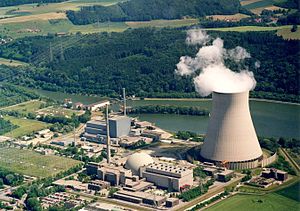
Essenbach / Geografi
Atomkraftværket Kernkraftwerk Isar
Essenbach er en købstad i Landkreis Landshut, i regierungsbezirk Niederbayern i den tyske delstat Bayern.